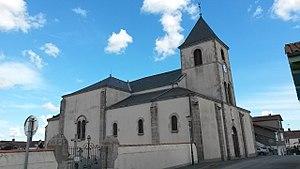
Église et ancien cimetière
La Guyonnière est une ancienne commune française située au nord-est du département de la Vendée en région Pays de la Loire. Depuis janvier 2019, elle forme, avec 4 autres commune, Montaigu-Vendée.